Rosa Chiarina Scolari

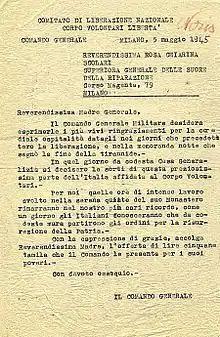
Letter from the General Command of the National Liberation Committee to Mother Rosa Chiarina Scolari (1945).

Immediately after Italy's Liberation, on 5 May 1945, General Raffaele Cadorna, who then commanded the CVL, sent a letter of thanks to the nun. Italian parliamentarian Enrico Mattei spoke extensively of this letter in a report to the 1st National Congress on 24–28 April 1946. In part, the letter read, Most Reverend Mother General,